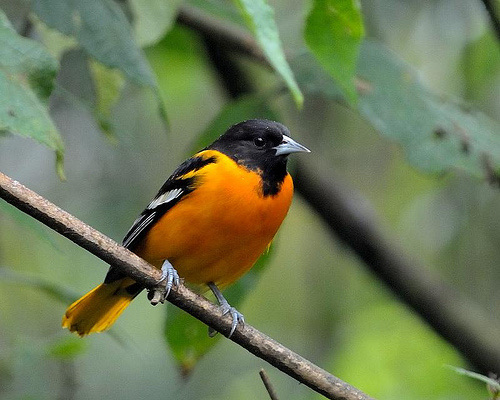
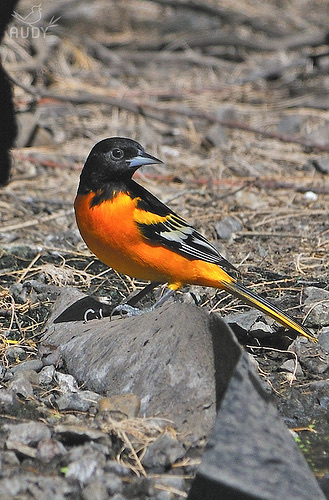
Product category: misc
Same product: yes